Highway Patrol 2

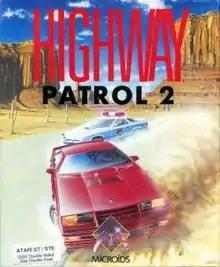

Highway Patrol 2 (shown on the title screen as Highway Patrol II) is a racing video game published by Microïds in 1991 for Atari ST, Amiga, and MS-DOS compatible operating systems. The player is a police officer trying to capture criminals before they reach the border of the state. The game begins with choosing a target, each one with different rewards: the tougher the criminal, the higher the reward will be. The game is played in a first-person view, with a map and a compass to help in locating the criminal. To arrest him, players may choose to use the soft way (siren), or the hard way (shotgun).